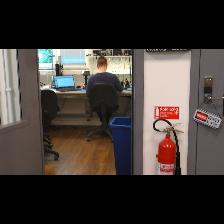
Label: Human